California Hall (UC Berkeley)

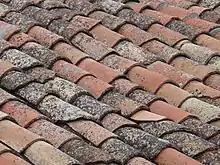
Spanish roofing tiles ("tejas")

The building's frame is steel sheathed in reinforced concrete. The exterior is granite from the nearby Raymond quarries, chosen for its hardness and uniform color. The granite was then lined with brick. Granite is not fireproof, but campus plan at the time called for large spacing between buildings to reduce the threat of fire, and California Hall was the first campus building incorporating fire-proofing techniques such as metal studs, wire lath and fireproof plaster.